Mieczysław Lubelski

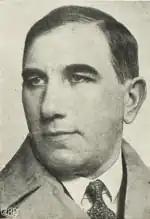
Mieczysław Lubelski in the 1920s

Mieczysław Jan Ireneusz Lubelski (30 December 1886 – 29 April 1965) was a Polish monumental sculptor and ceramicist. In Poland he was part of the Poznań-based art movement, "Świt", (Dawn). He was the author of many public sculptures and monuments, as well as of Religious art in several Polish cities, many of which did not survive the war. A Holocaust survivor, he was hidden by Catholic clergy in Kielce, took part in the Warsaw Uprising and after captivity in a German POW camp, resumed the final years of his career in the United Kingdom. After World War II he became especially known for the Polish Air Force Memorial in Northolt, and for reinstating some of his shattered work in Communist Poland. He also took on interior ceramic designs for exiled Poles in London.